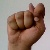
The image shows a hand gesture representing the letter 'T' in Indian Sign Language.